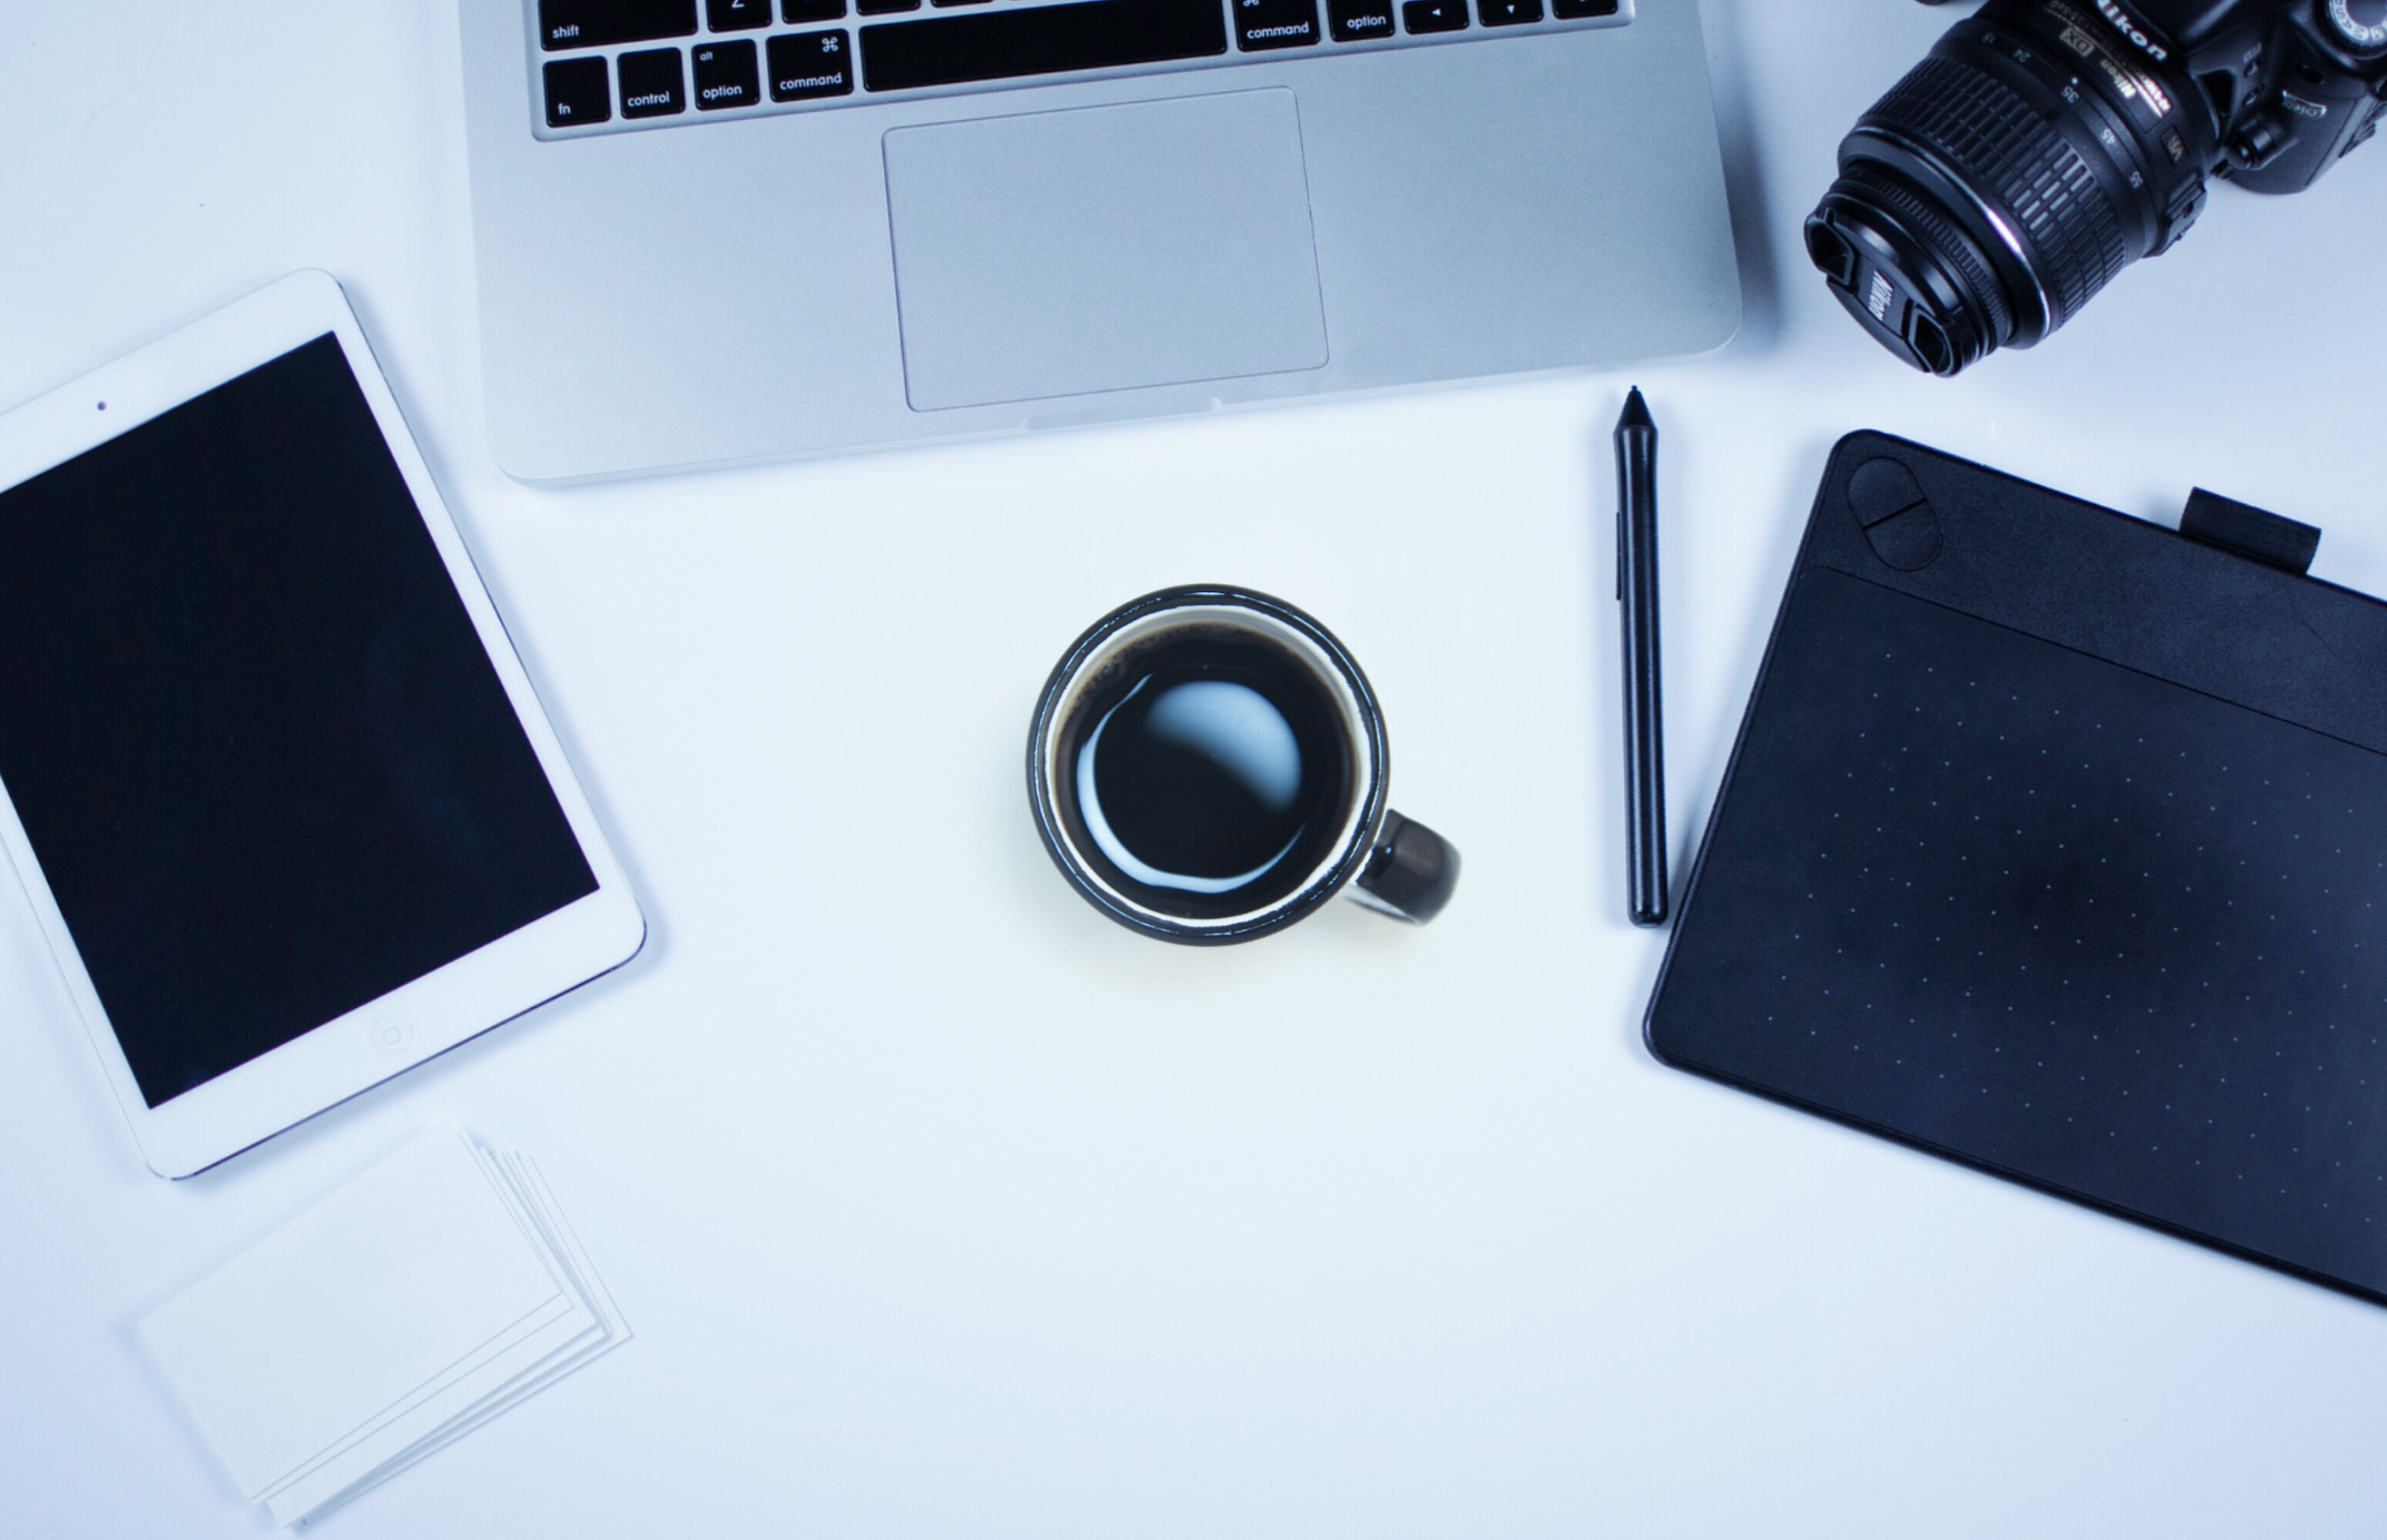
work, coffee, camera, cup, coffee cup, espresso, beverage, mug, isolated, flat, lay, blogger, blog, laptop, nikon, ipad, tablet, white, business, card, blank, electronic, device, desk, computer, flatlay, product, camera accessory, cameras optics, camera lens, electronics, gadget, lens